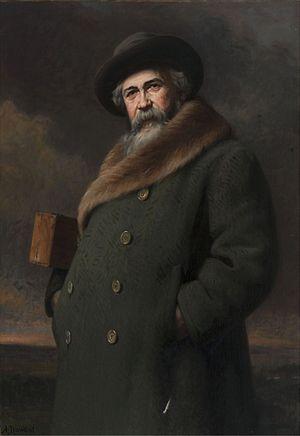
Adrien Louis Demont, né le 25 octobre 1851 à Douai, et mort le 25 octobre 1928 à Wissant, est un peintre français.
Albert Alphonse Pierre Dawant, né à Paris le 20 septembre 1852 où il est mort le 18 avril 1923, est un peintre et illustrateur français.